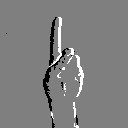
ASL letter: d